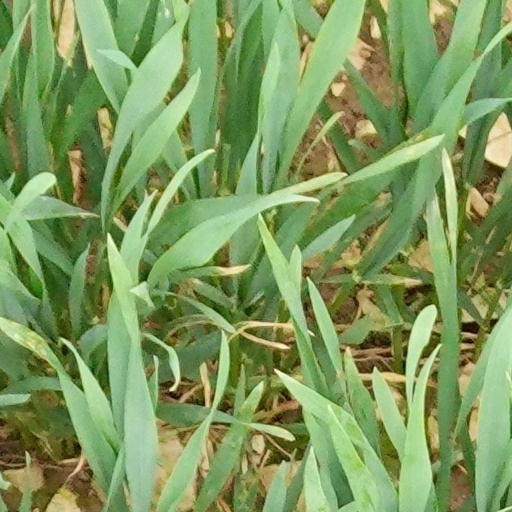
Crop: wheat